Umehara ga kimeta

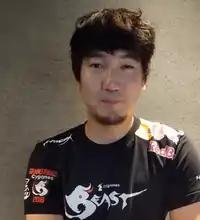
Umehara in 2018

"Crazy Live Commentary" was play-by-play commentary by "Gama no abura" on a match by Daigo Umehara, the top player of the fighting game Guilty Gear X2, at the 2003 Tougeki – Super Battle Opera (SBO) fighting-game tournament in Japan. The phrase "Umehara ga kimeta" is the commentary's most passionate exclamation.